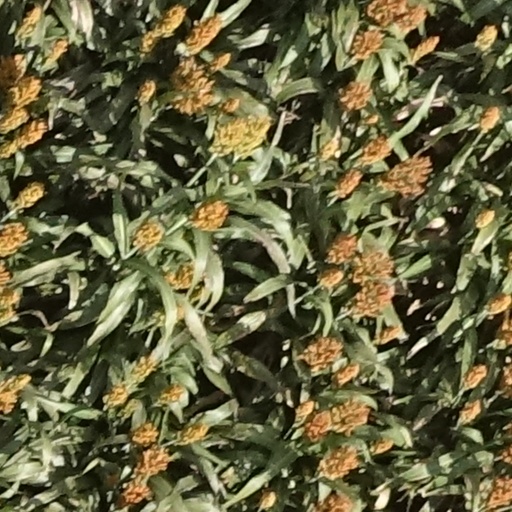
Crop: sorghum